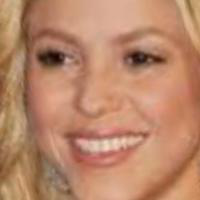
Age group: age 21-30